1799 in France

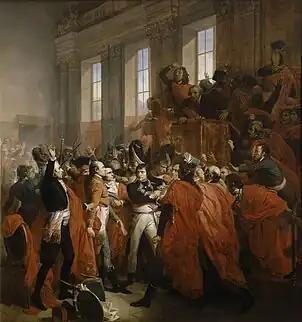
Napoleon Bonaparte seizes power during the Coup of 18 Brumaire.

This article lists events from the year 1799 in France